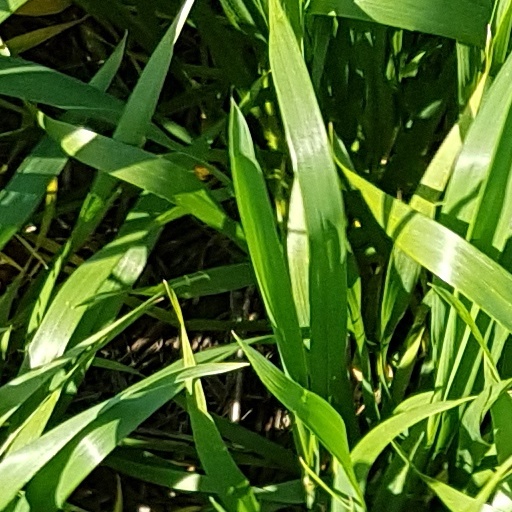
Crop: wheat